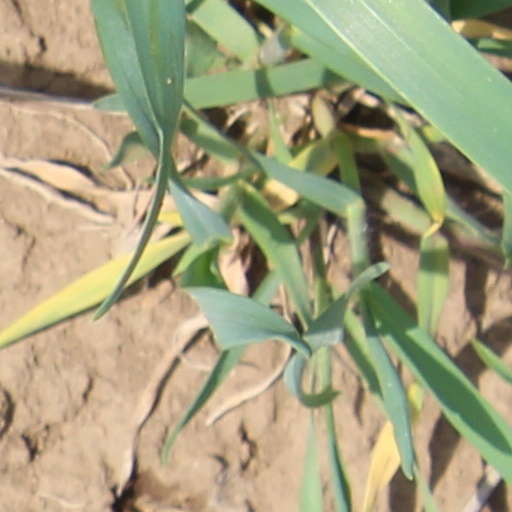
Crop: wheat